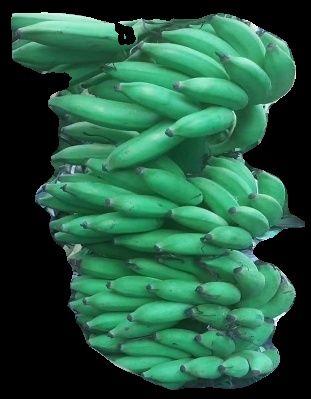
Variety: elakki-bale
Grade: grade1